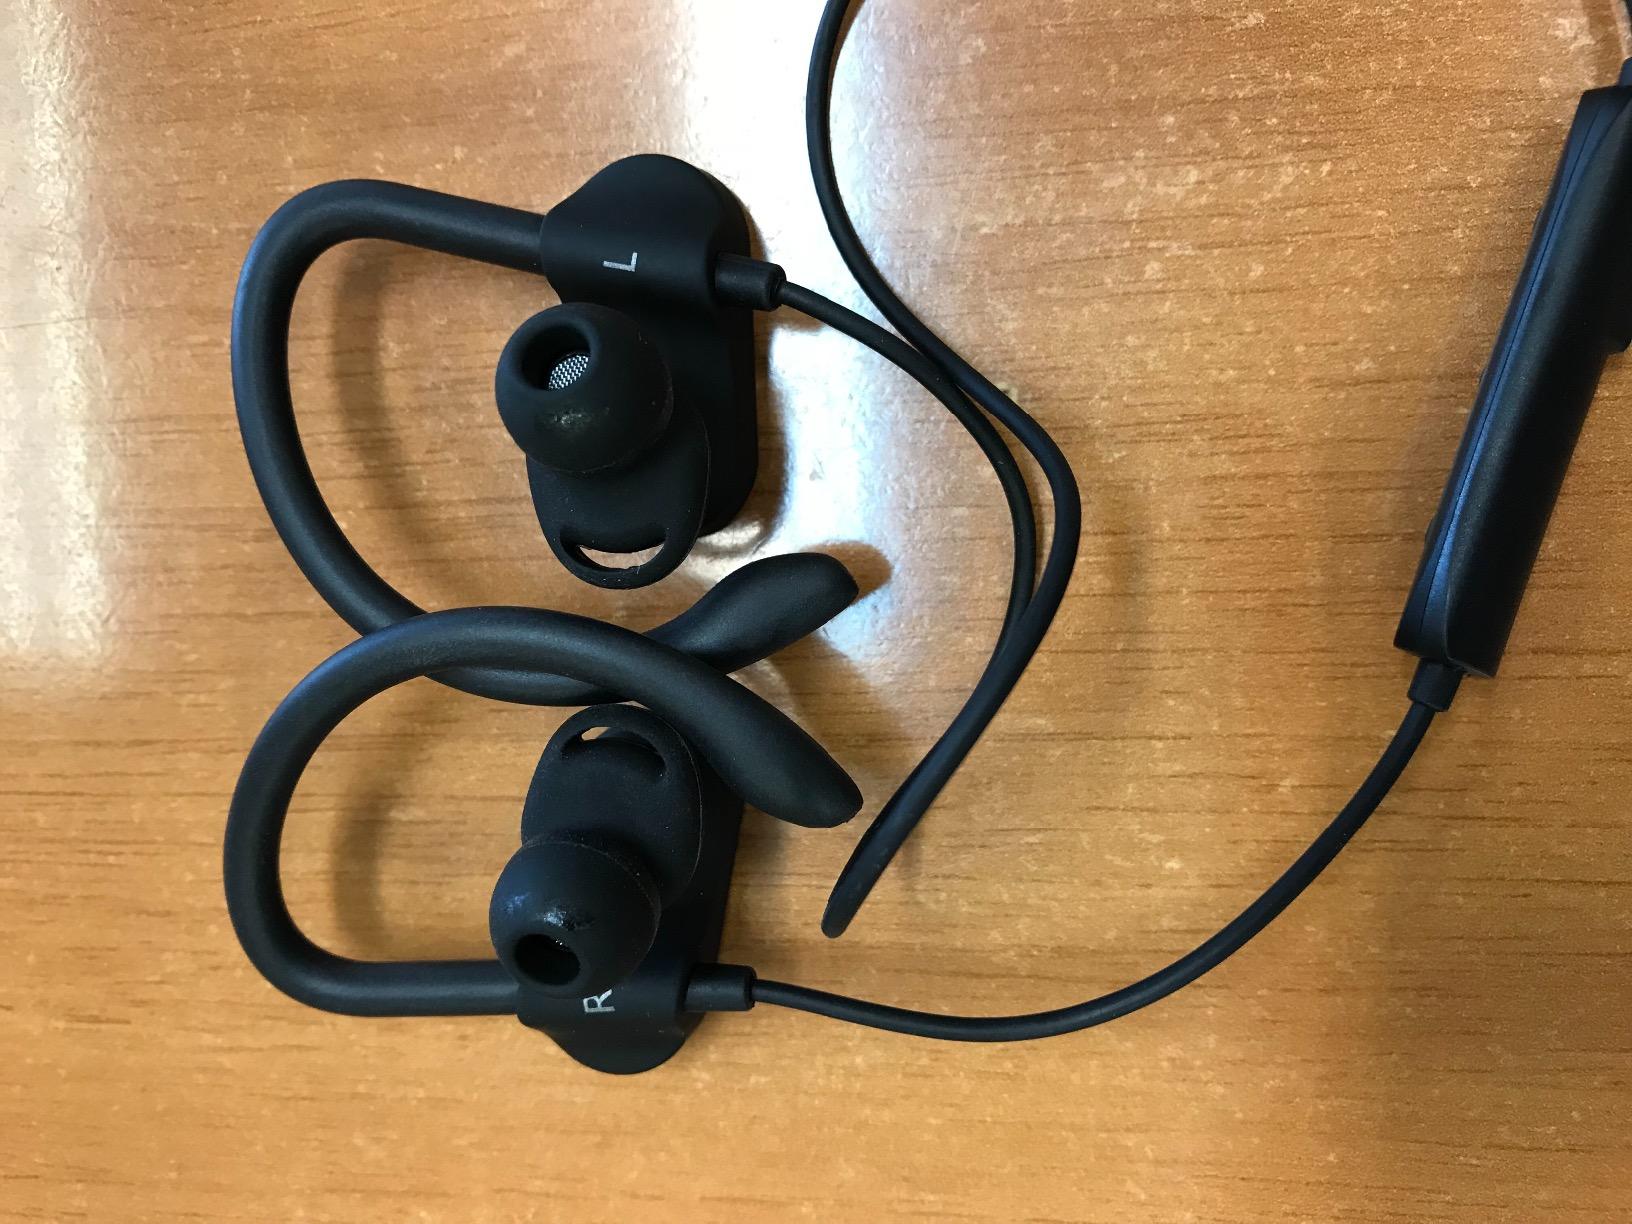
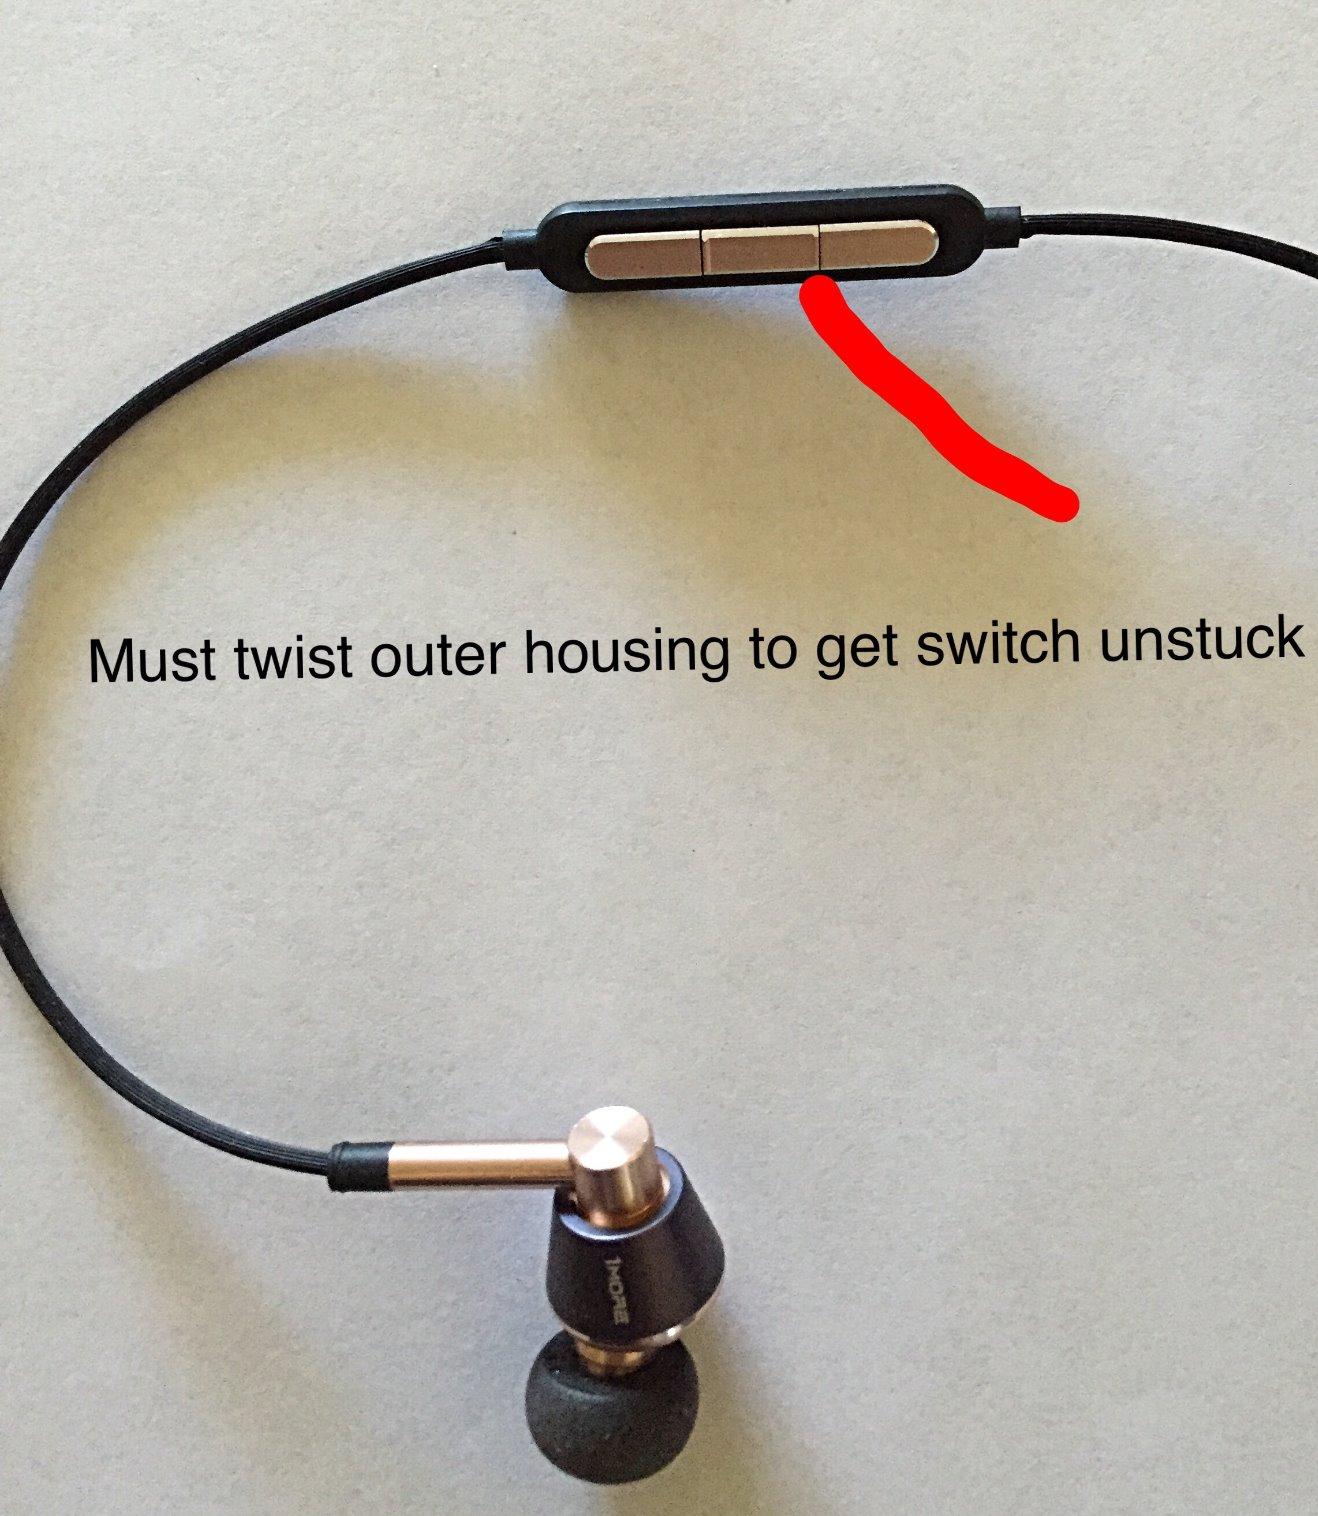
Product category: headphones
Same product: no